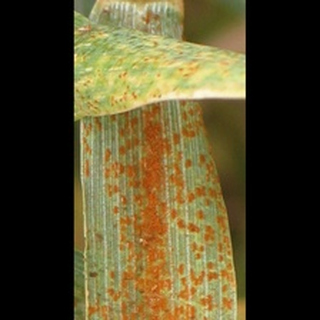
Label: wheat_brown_rust